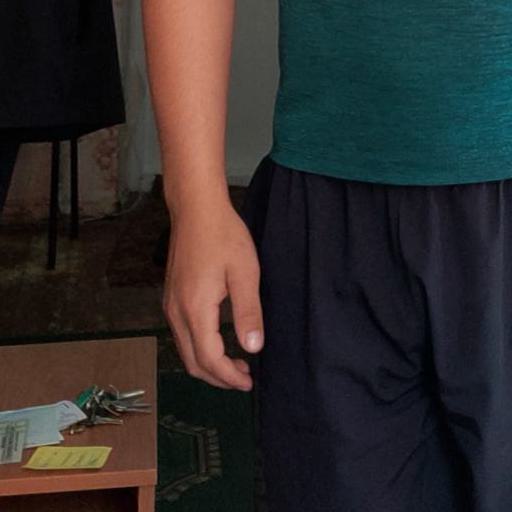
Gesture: no_gesture